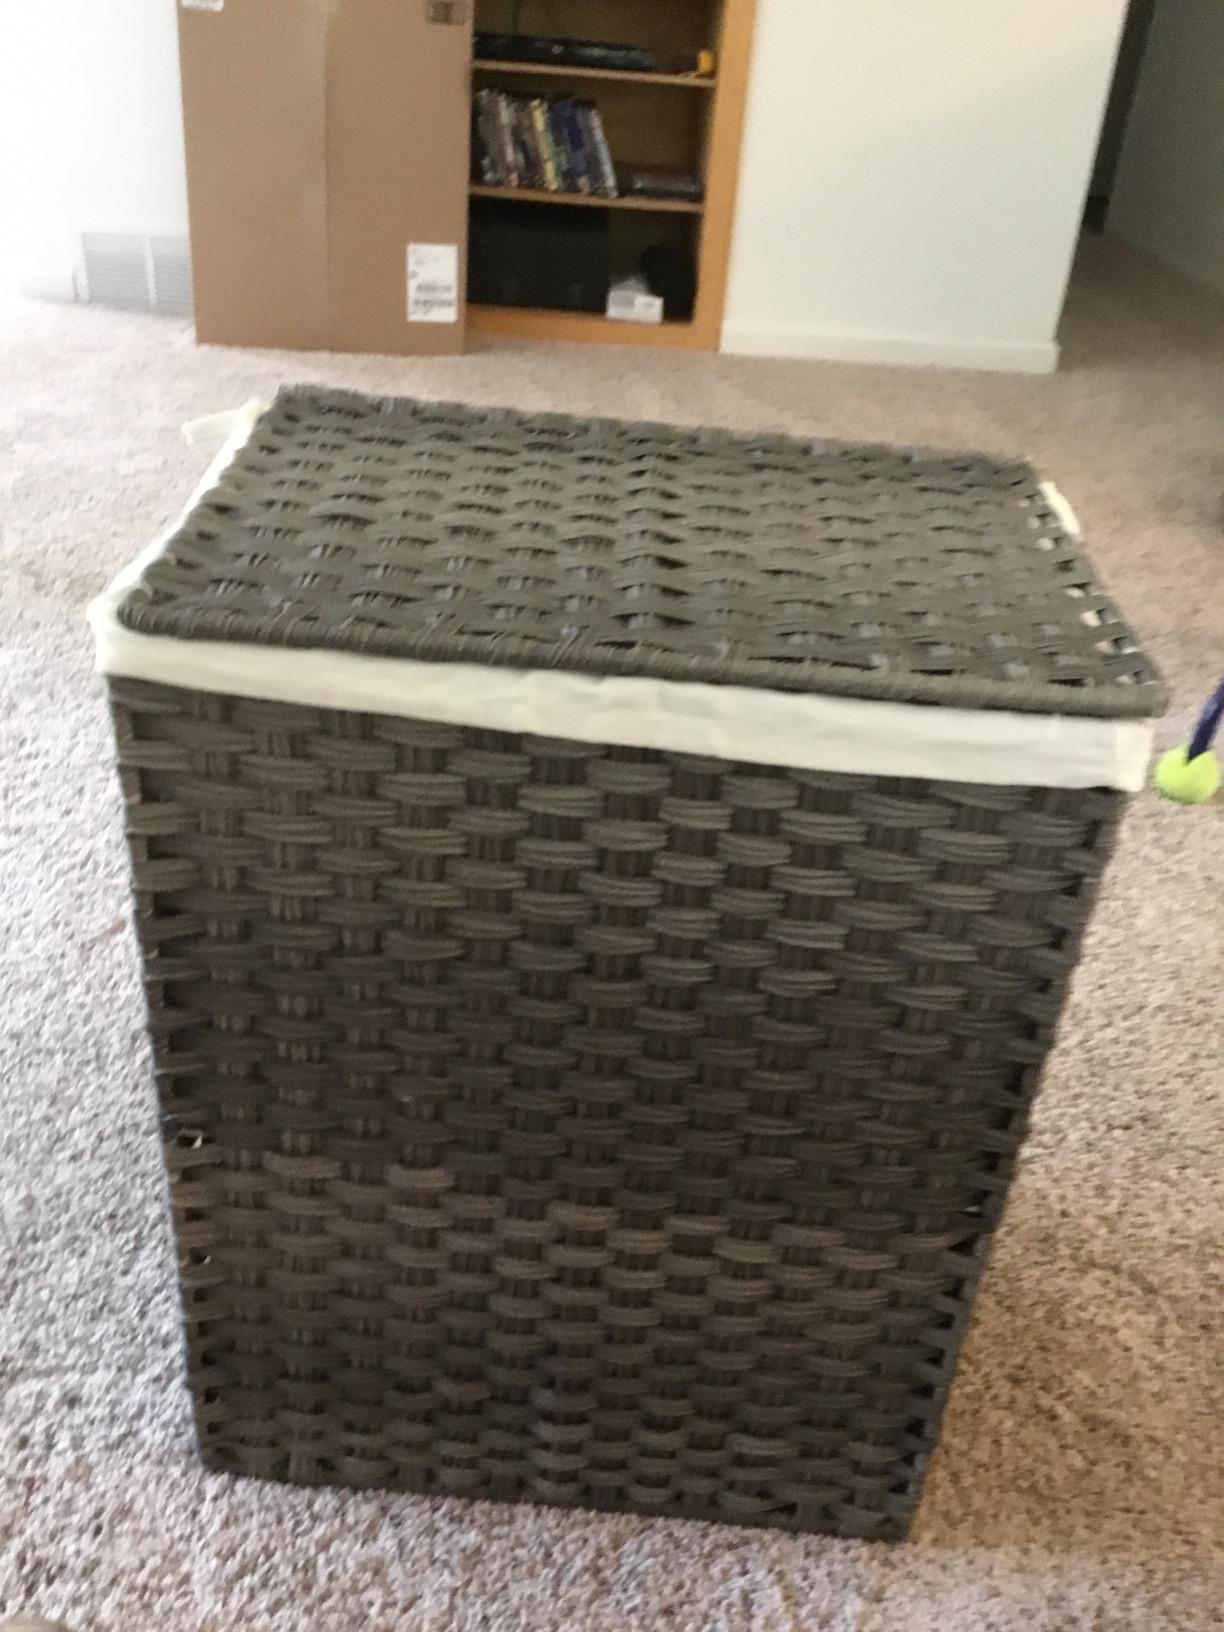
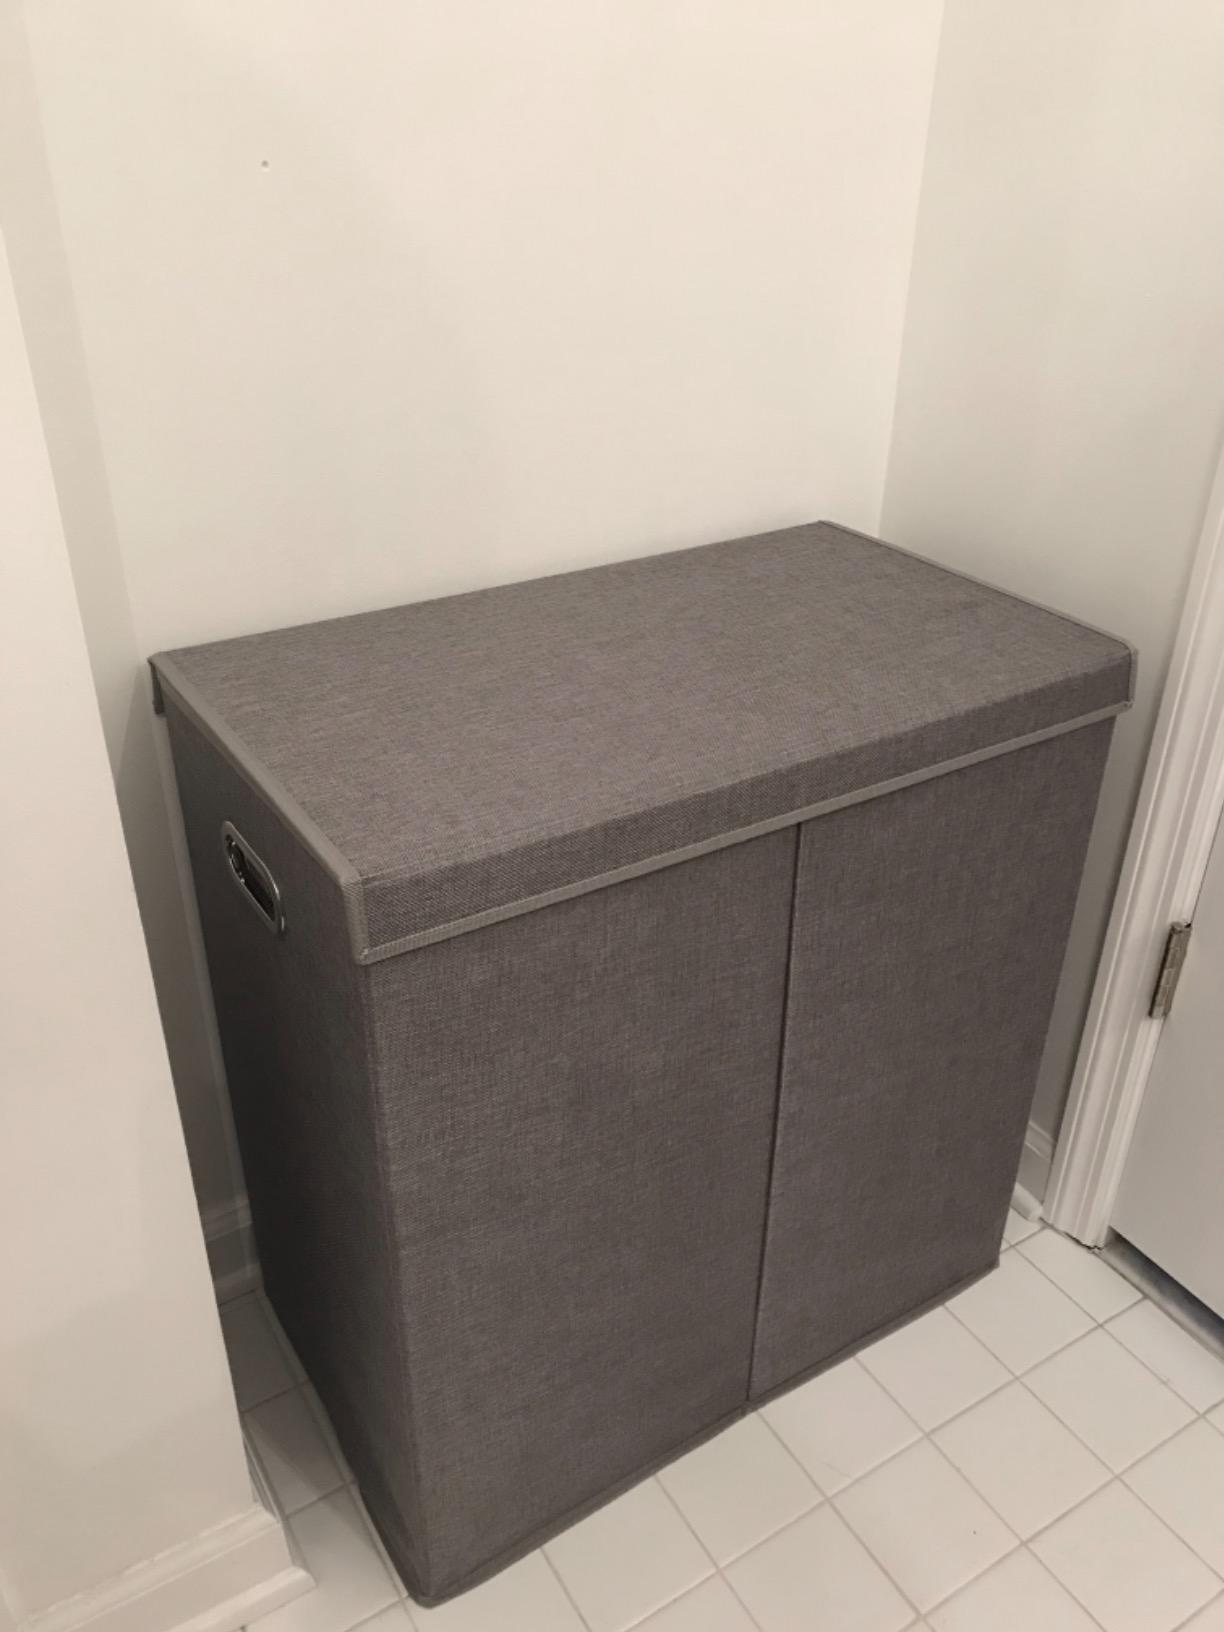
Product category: items_hamper
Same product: no